Santuario de San Jose

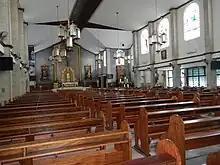
Church interior in 2013

During the 1960s, the Ortigas Company donated of hilly land in what is now Greenhills to the Archdiocese of Manila for the building of a semi-concrete church. Fr. Guido Coletti, OSJ was given the task to build the church. He would travel all the way from Batangas City, where he was assigned, to seek financial support for the project. For the first few months, Fr. Guido was not able to produce money even from those who pledged.